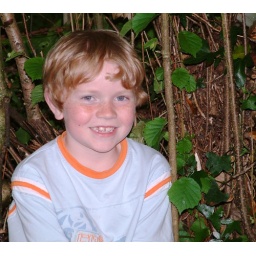
Phillip - Expert ship in a bottle maker